Marie-Hélène des Esgaulx

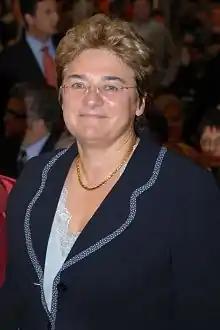
Marie-Hélène des Esgaulx

Marie-Hélène des Esgaulx (born 26 May 1950 in Dax, Landes) is a French politician and a member of the Senate of France. She represents the Gironde department and is a member of the Union for a Popular Movement Party.